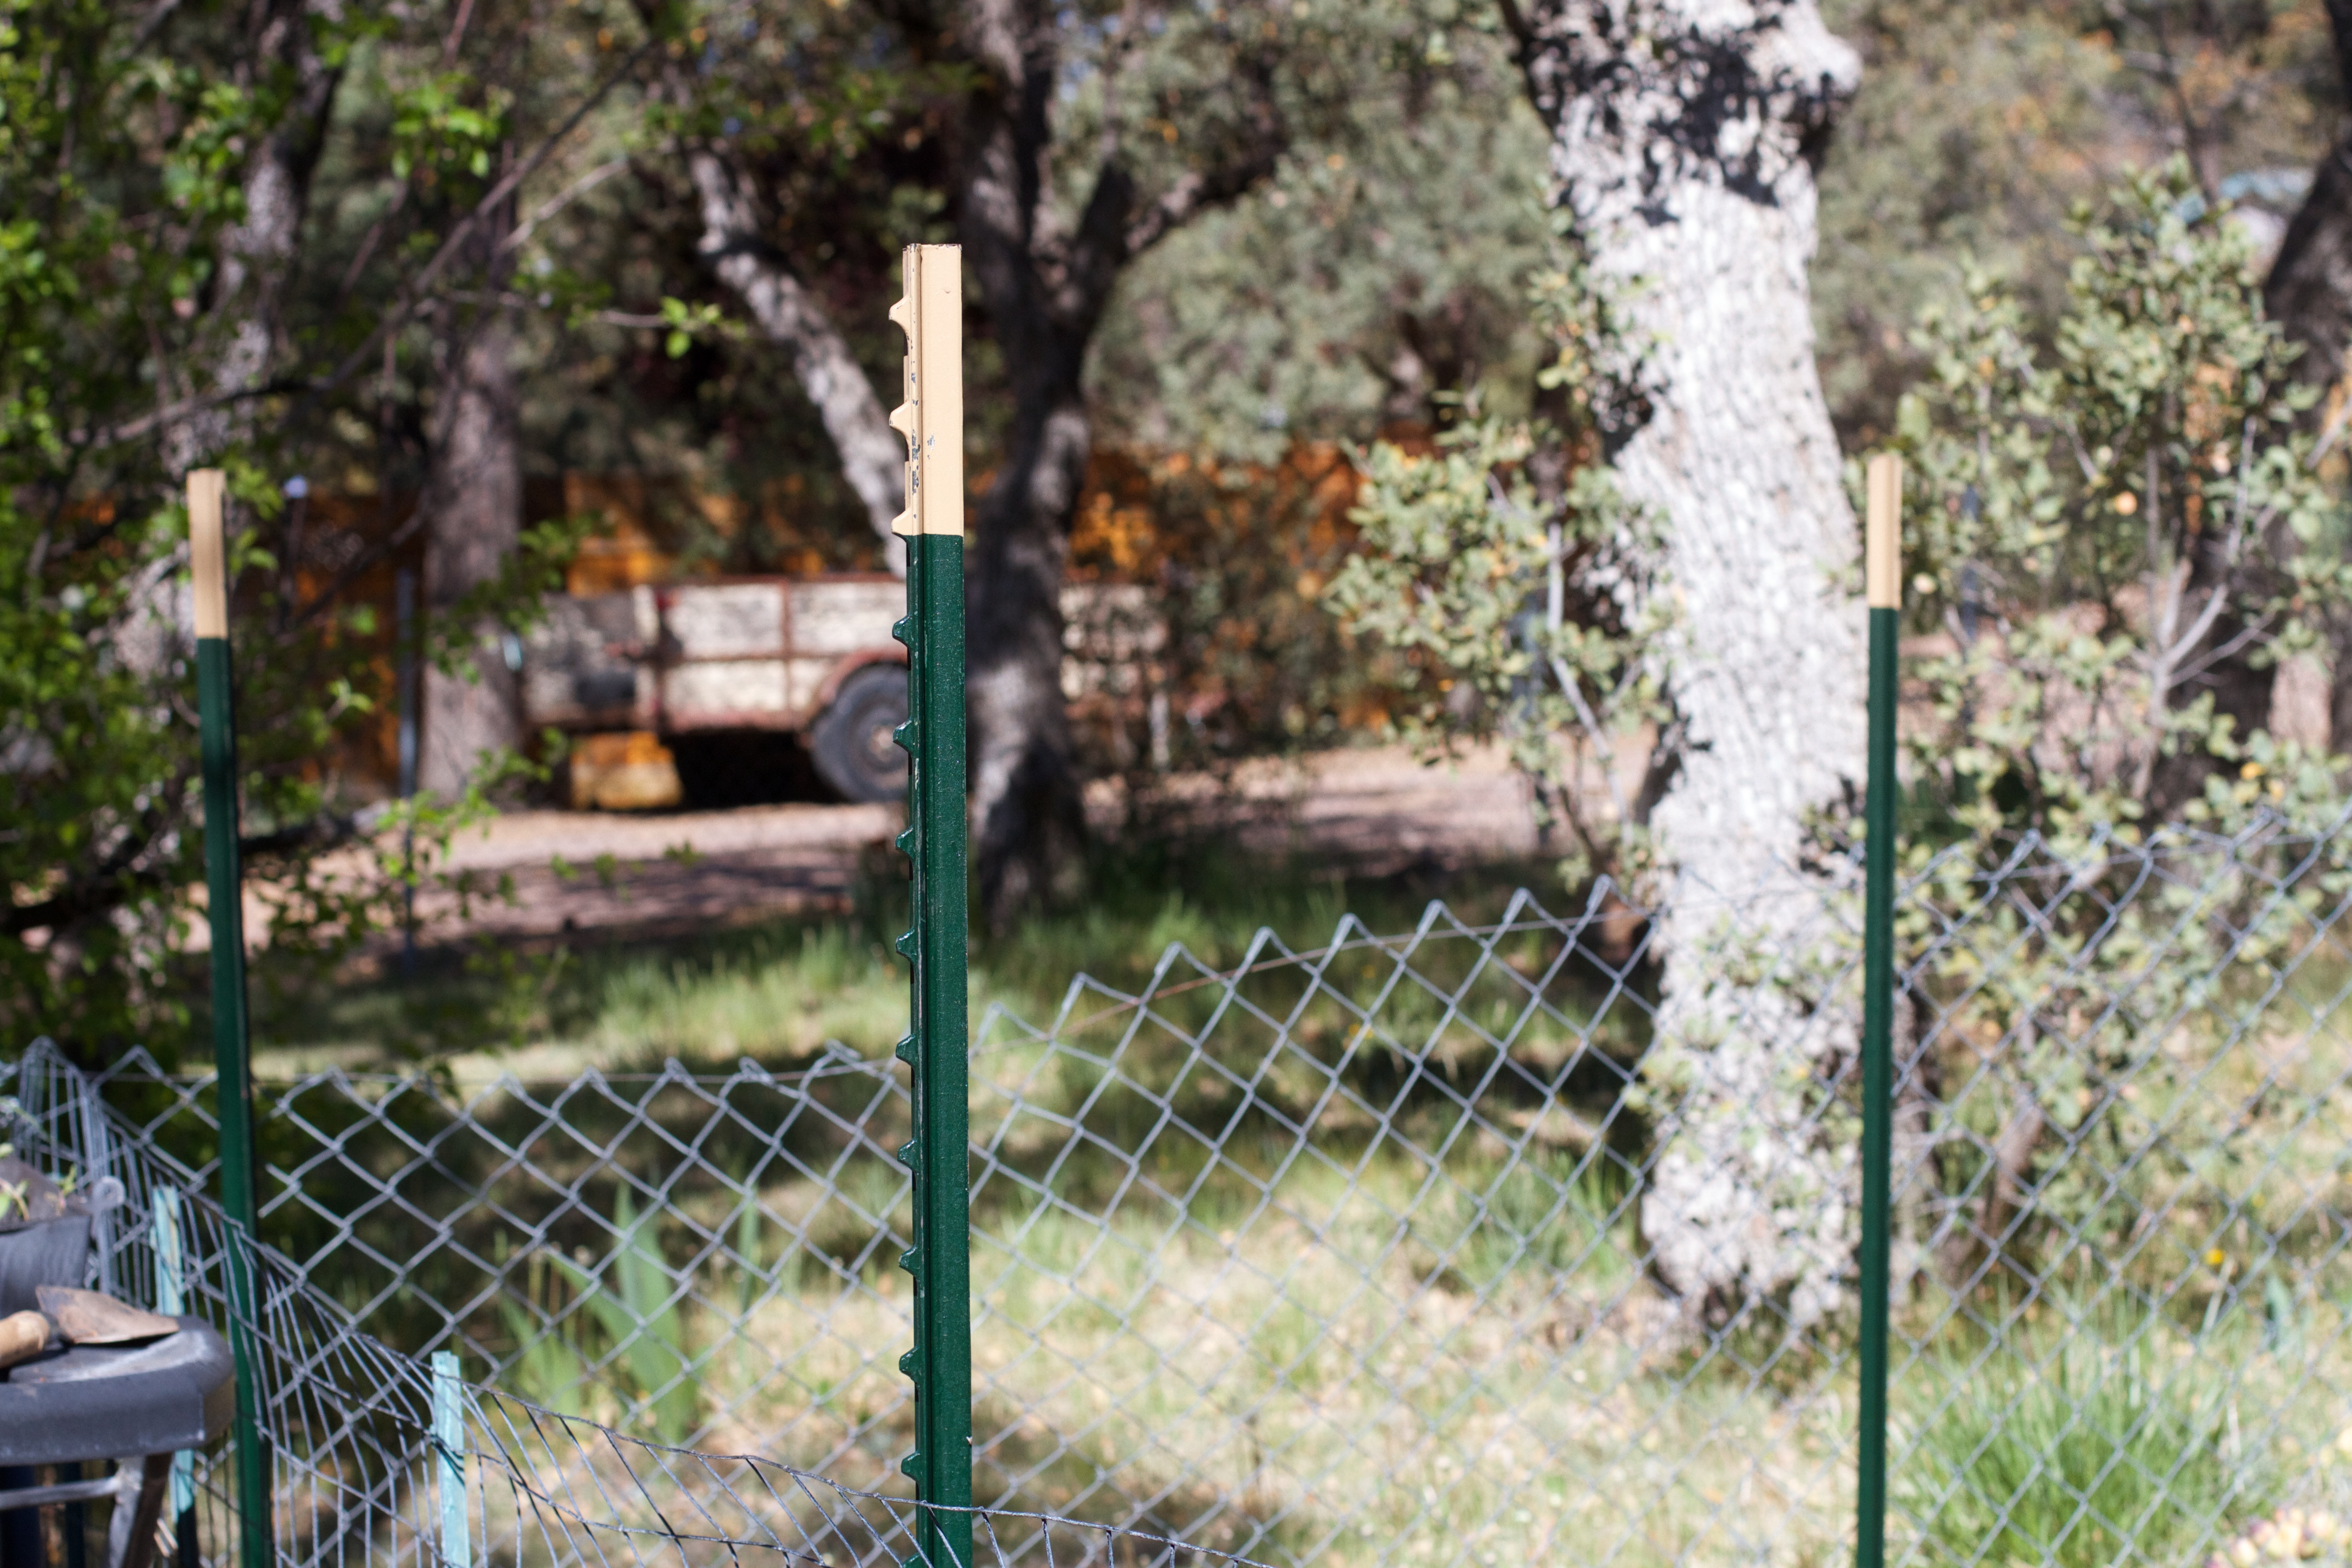
cottage, ranch, backyard, property, estate, woodland, yard, real estate, outdoor structure